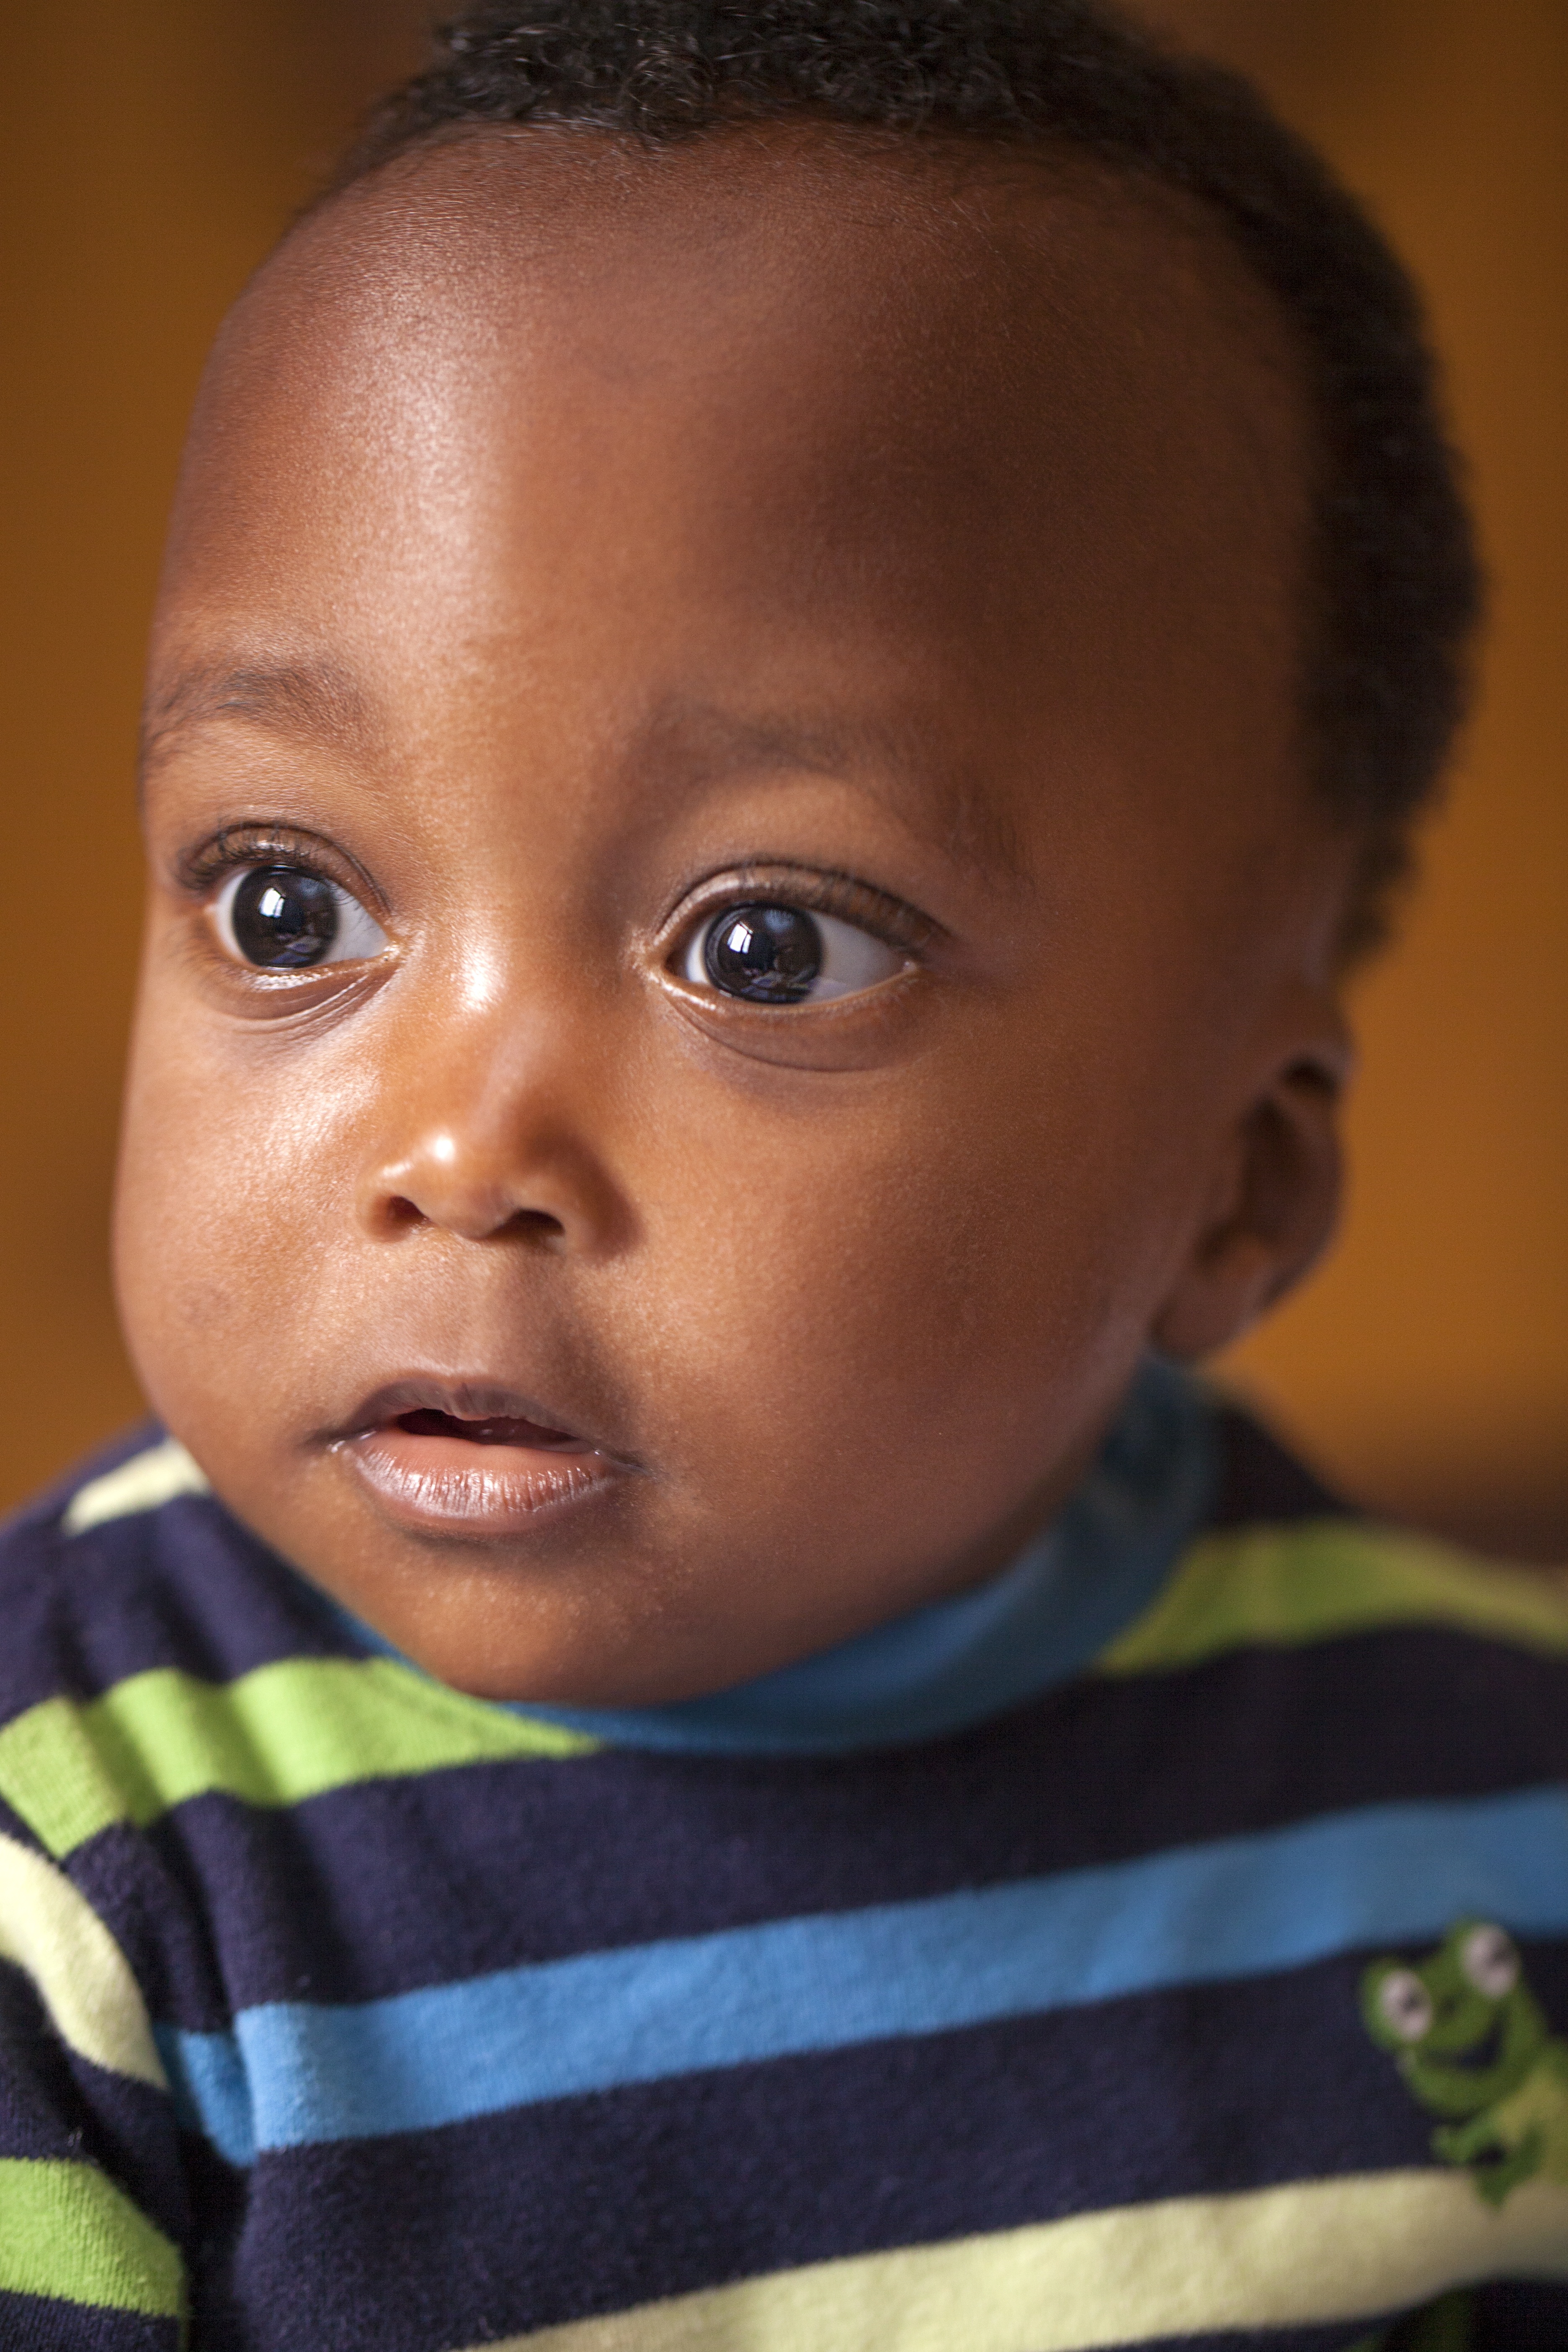
person, people, hair, boy, kid, cute, male, portrait, child, care, baby, facial expression, hairstyle, smile, close up, face, nose, cheek, infant, toddler, eye, head, skin, organ, portrait photography